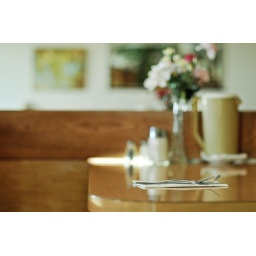
plastic flowers, cheesy valentines day decorations (yes in mid January), wall mural. HBW